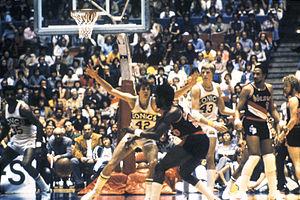
Les SuperSonics de Seattle étaient une franchise américaine de basket-ball de la NBA basée à Seattle entre 1967 et 2008.